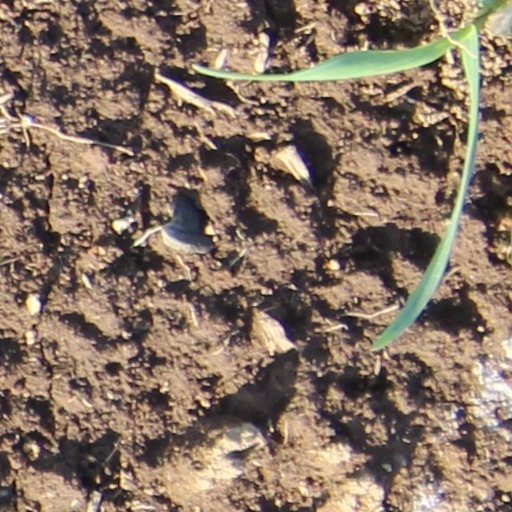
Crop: wheat